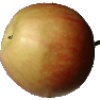
Label: Apple Red 2